Bombardment of Salé (1851)

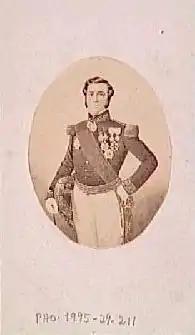
Louis Dubourdieu was tasked by the French Secretary of the Navy to take action against Salé, and five vessels were assigned to him.

On 10 November 1851, the French Secretary of the Navy tasked with the execution of the action against Salé, and five vessels were assigned to him in this regard: "Henri IV" (armed with 100 cannons and captained by Louis Henri de Gueydon), the "Sané" (14 cannons), the "Gomer" (14 cannons), the "Narval" (4 cannons), and the "Caton" (6 cannons). The fleet gathered in Cádiz on 19 November, and after being supplied with food and coal, sailed for Salé on 21 November.